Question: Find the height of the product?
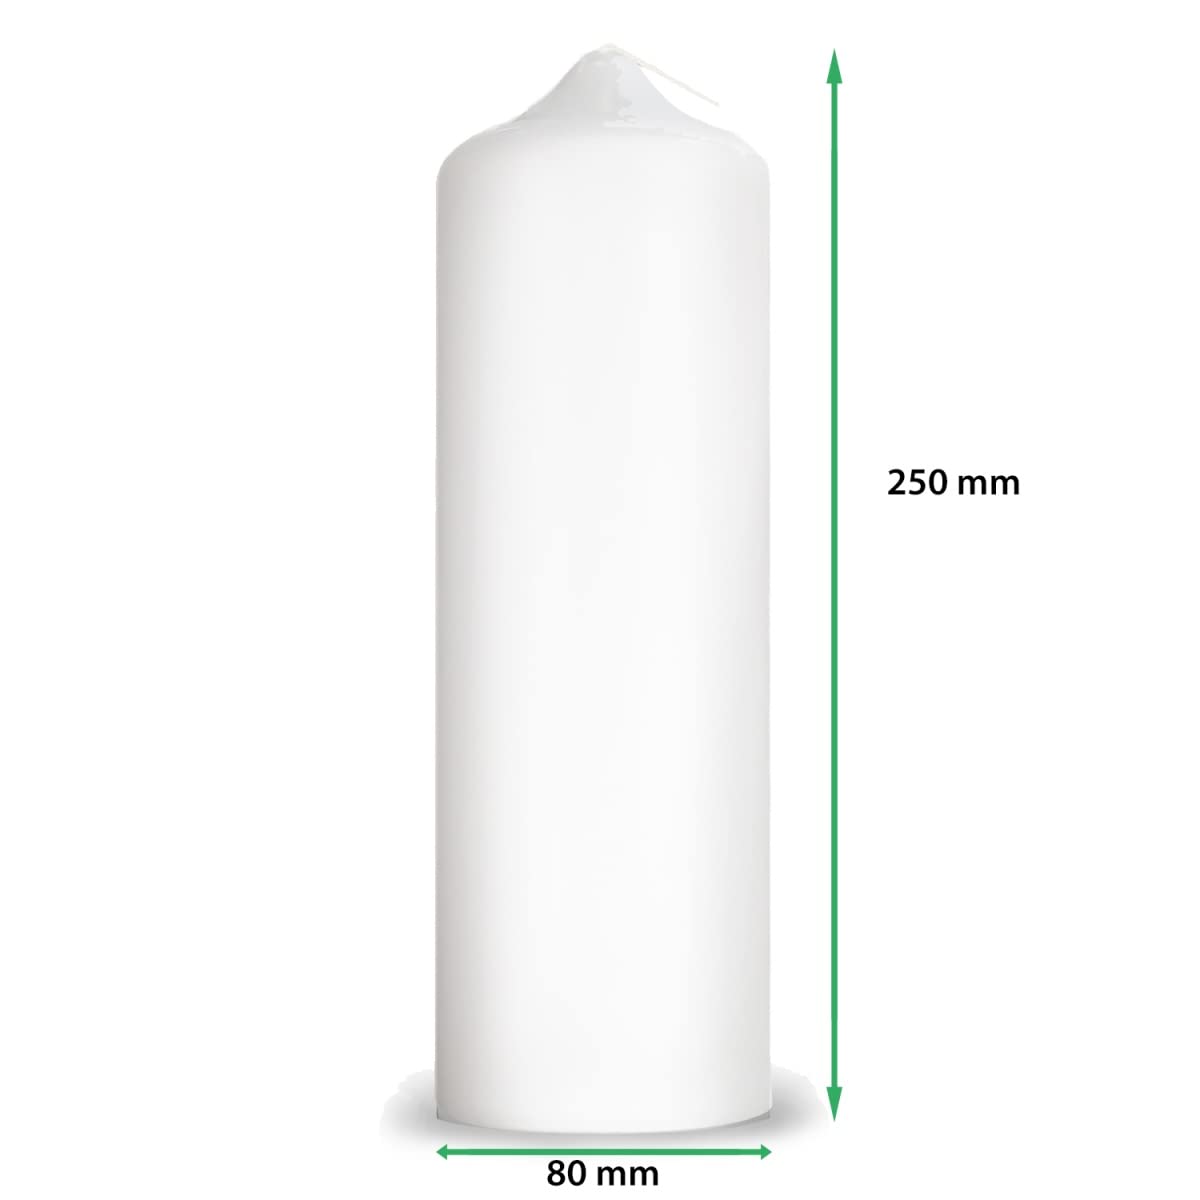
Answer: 250.0 millimetre